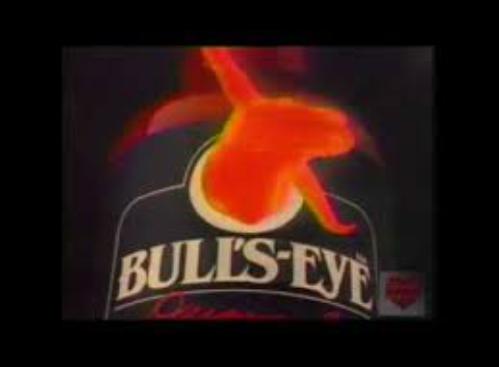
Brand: Bulls-Eye Barbecue
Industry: Food